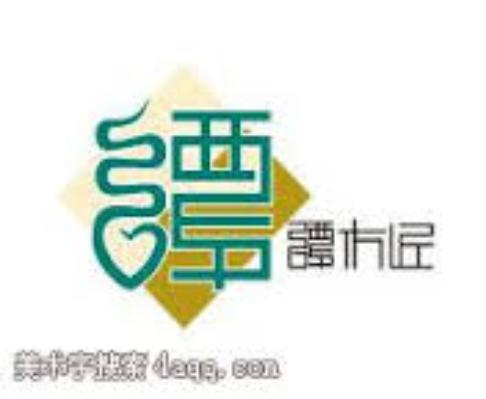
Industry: Necessities